Anthony Sherman

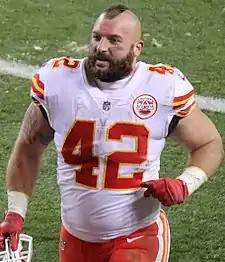
Sherman with the Kansas City Chiefs in 2017

Anthony Michael Sherman (born December 11, 1988) is an American former professional football player who was a fullback in the National Football League (NFL), primarily with the Kansas City Chiefs. He played college football for the UConn Huskies and was selected by the Arizona Cardinals in the fifth round of the 2011 NFL draft. His nickname is "Sausage".